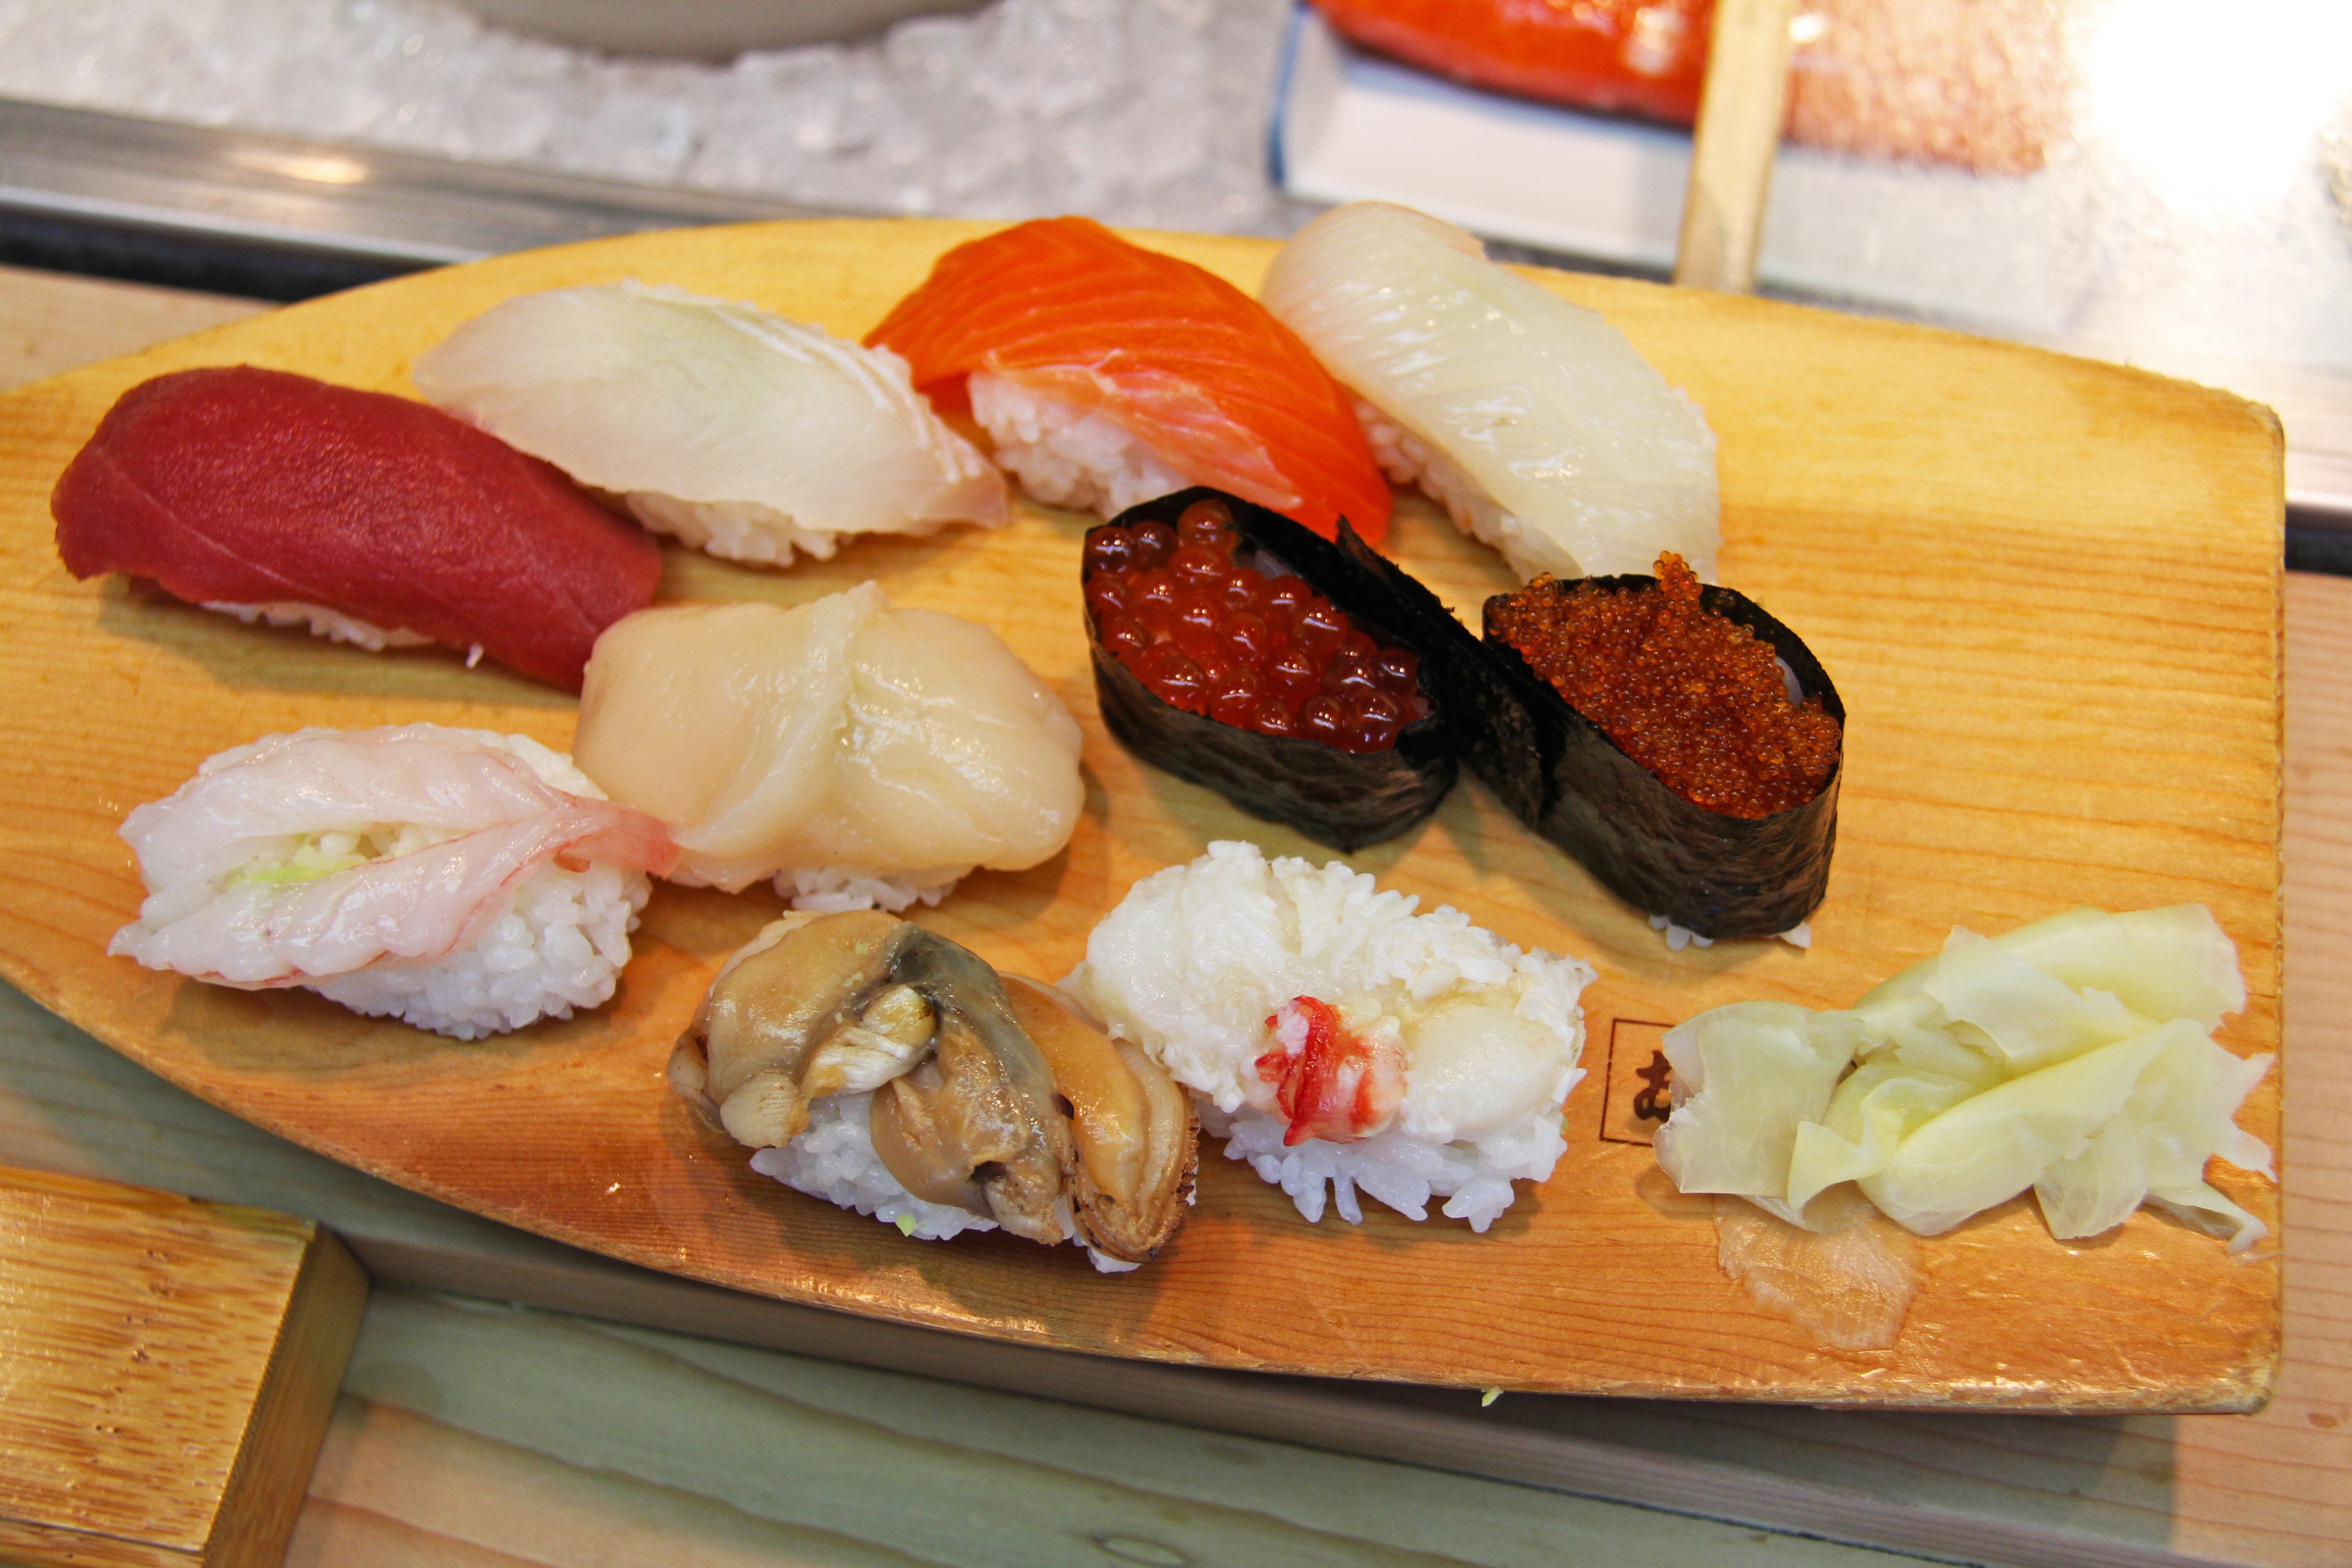
restaurant, dish, meal, food, produce, fish, breakfast, japan, lunch, cuisine, rice, shrimp, asian food, sushi, sashimi, raw, wasabi, authentic, yummy, roe, hokkaido, prawn, otaru, sushi street